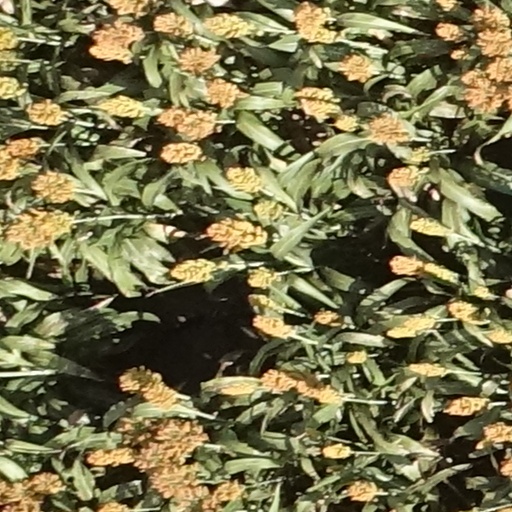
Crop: sorghum